2010 FIBA World Championship

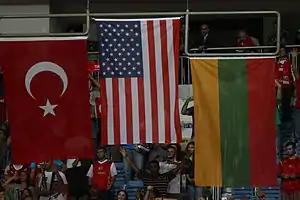
Flag of the top three teams at the medal ceremony

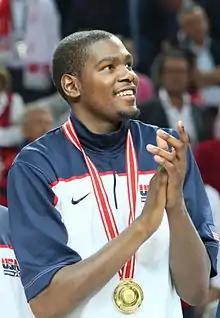
Kevin Durant was named MVP

On 18 August 2010, FIBA named the forty referees that officiated at the tournament. Below are the referees, along with the first round group that each was assigned to: